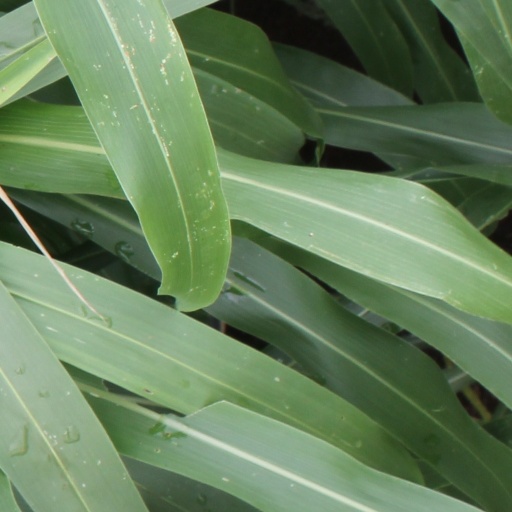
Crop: sorghum